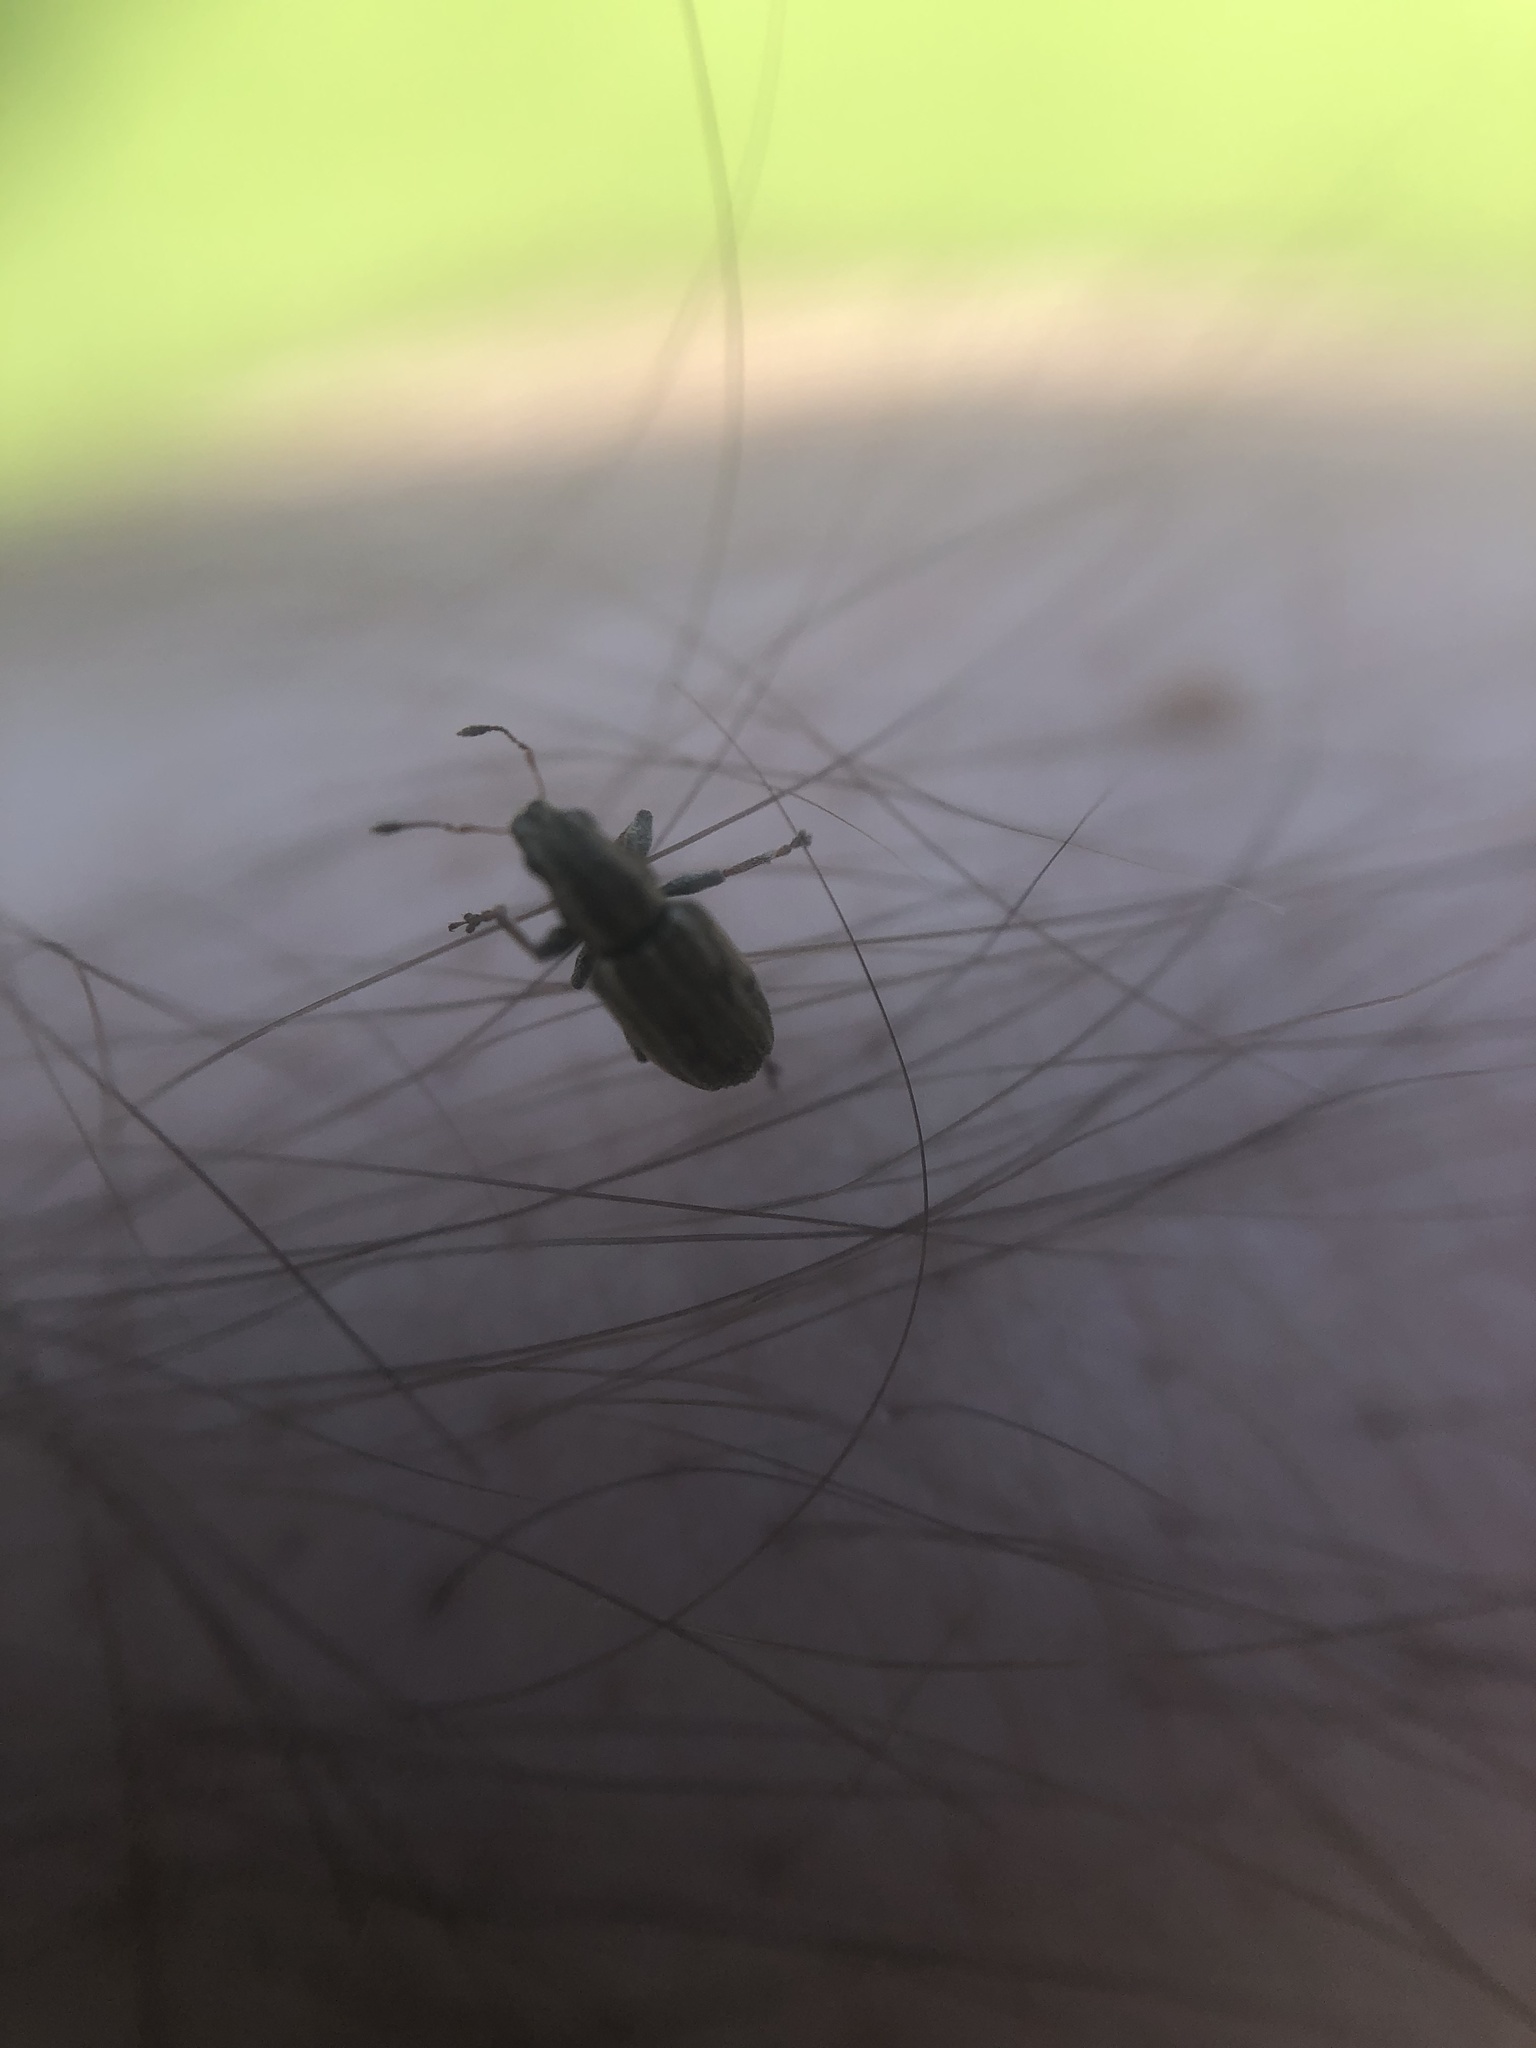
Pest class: pea_leaf_weevil